Unsolved Crimes

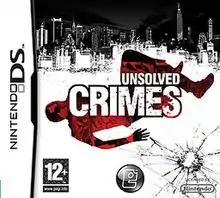
European packaging artwork

Unsolved Crimes is an adventure video game for Nintendo DS, developed by Now Production and published by Empire Interactive.